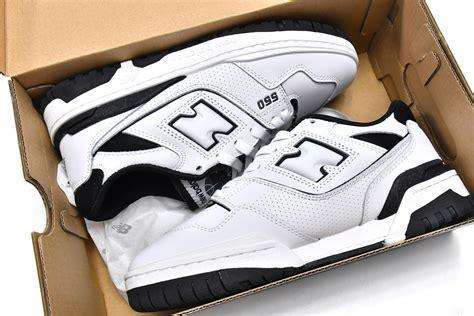
Brand: New
Model: Balance 550